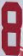
Number: 8